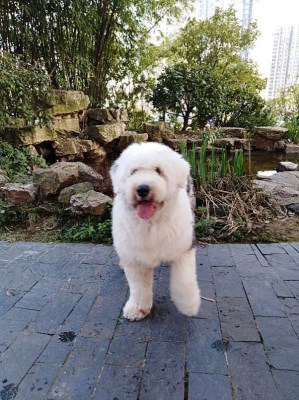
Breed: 257-n000108-Old_English_sheepdog